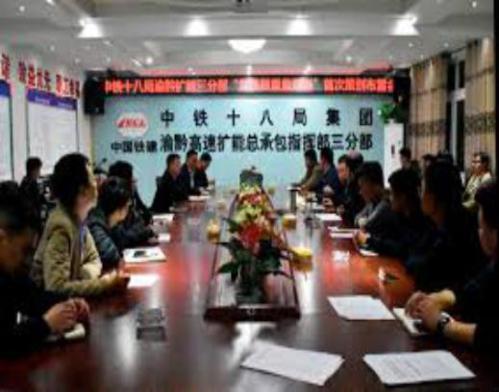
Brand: china railway group limited
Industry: Others